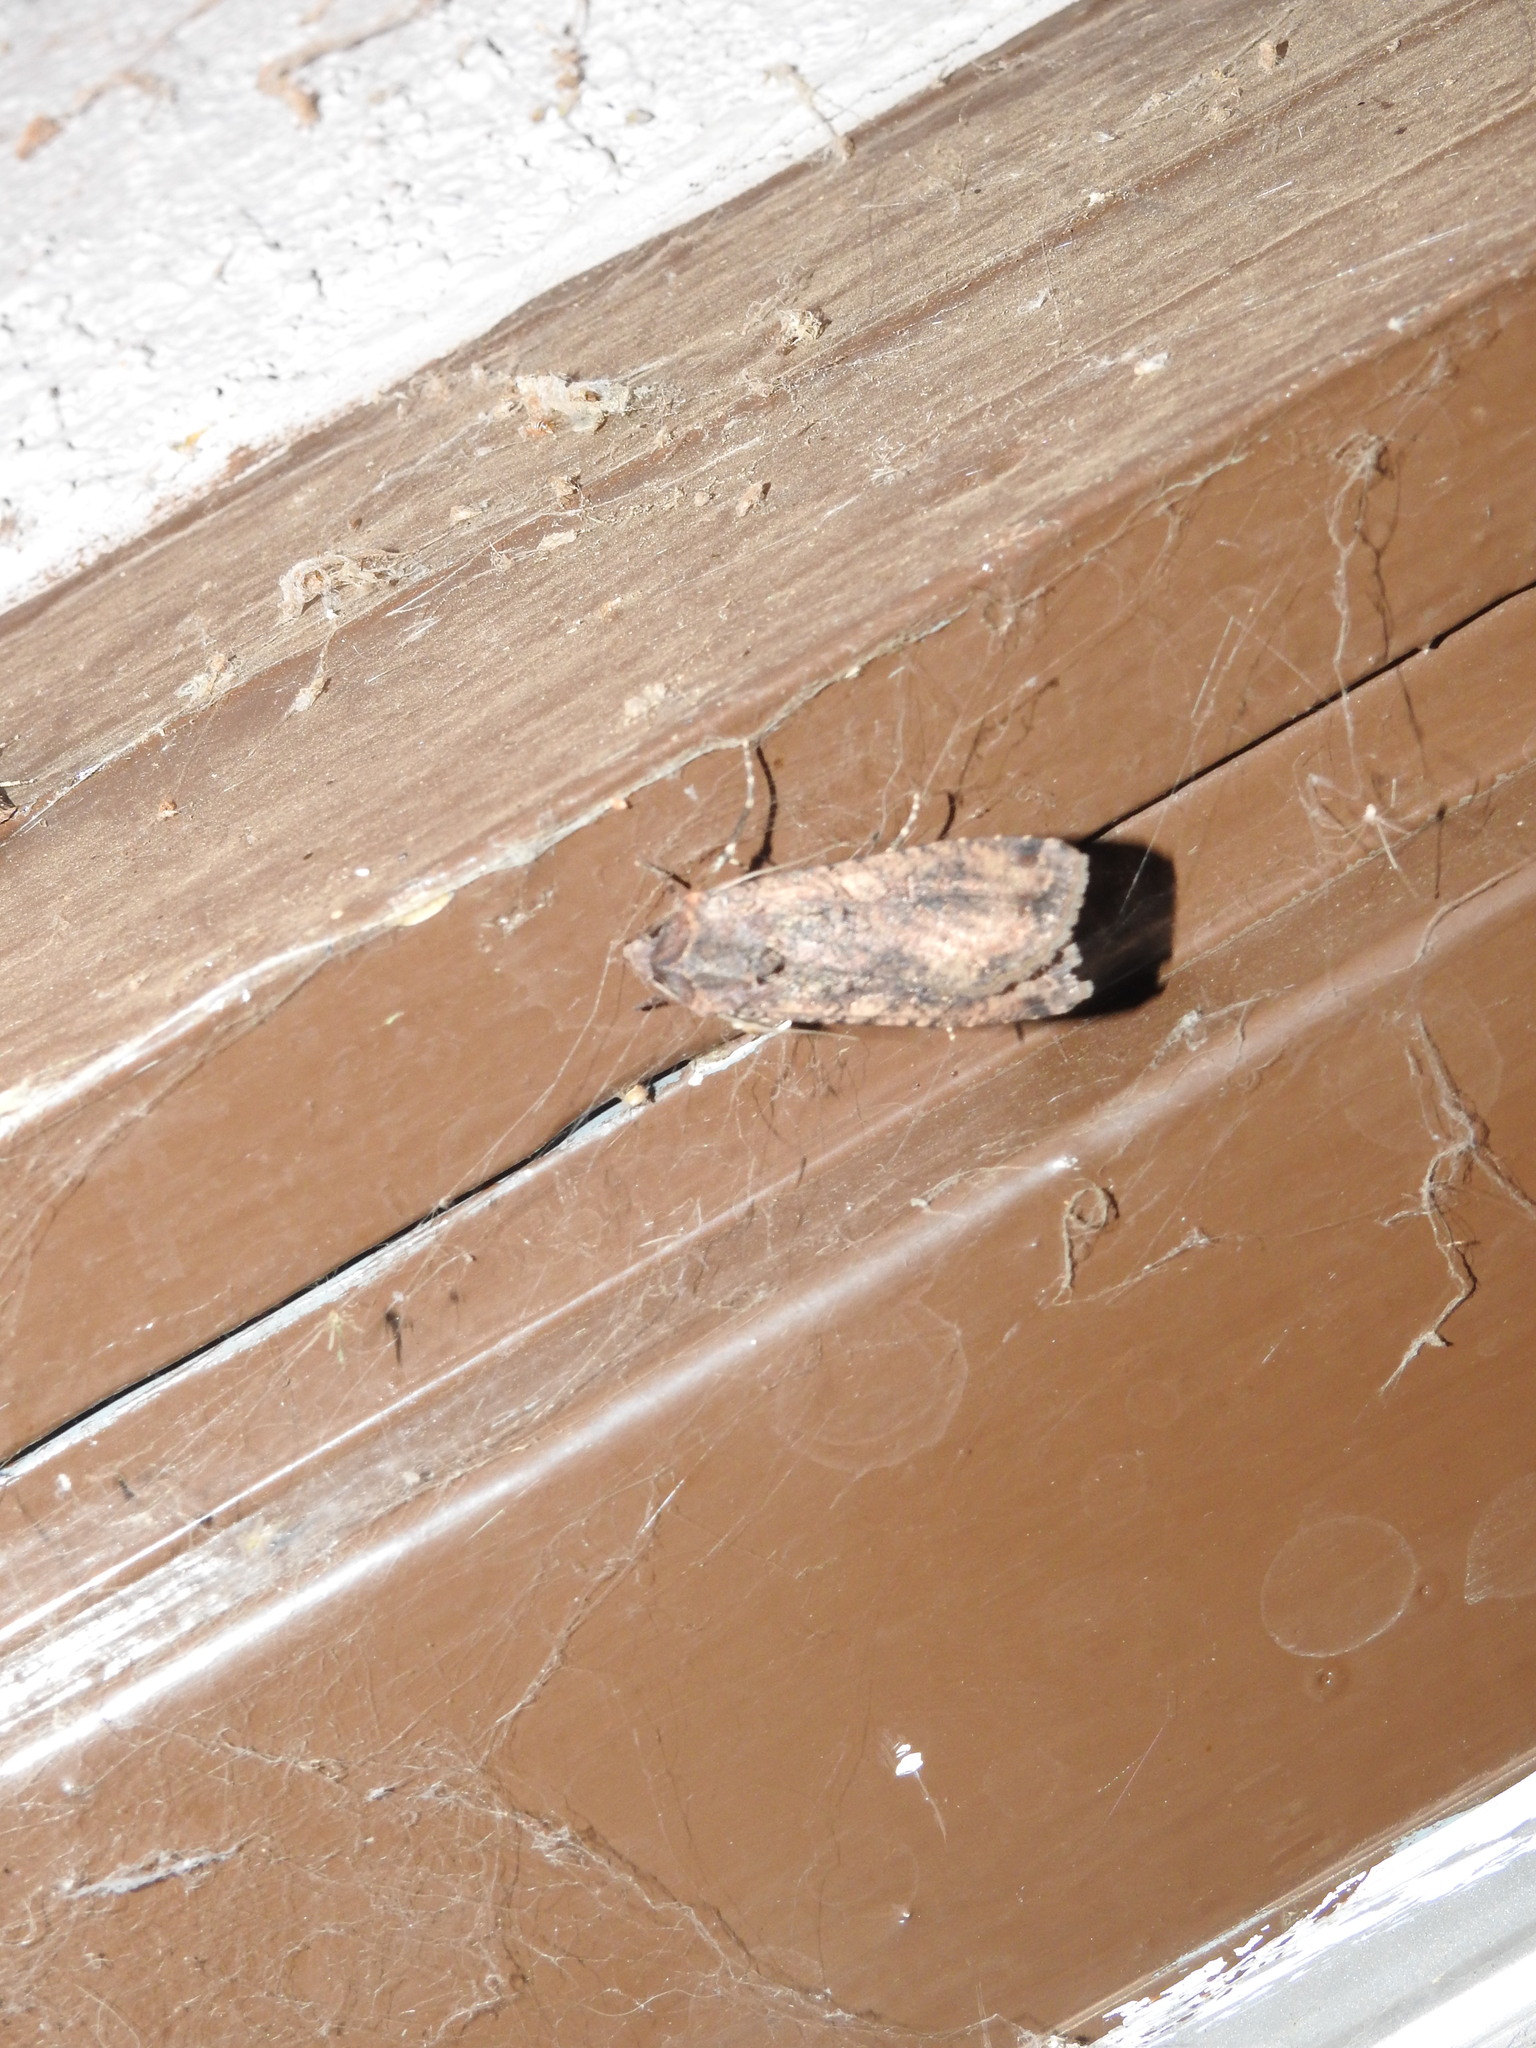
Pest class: cutworms